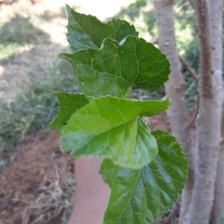
Variety: ChiangMai60